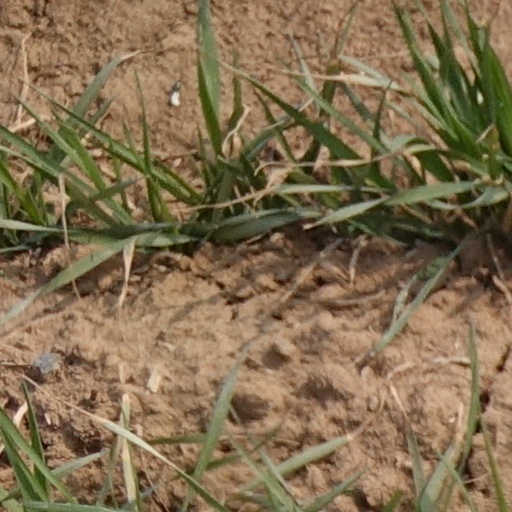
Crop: wheat